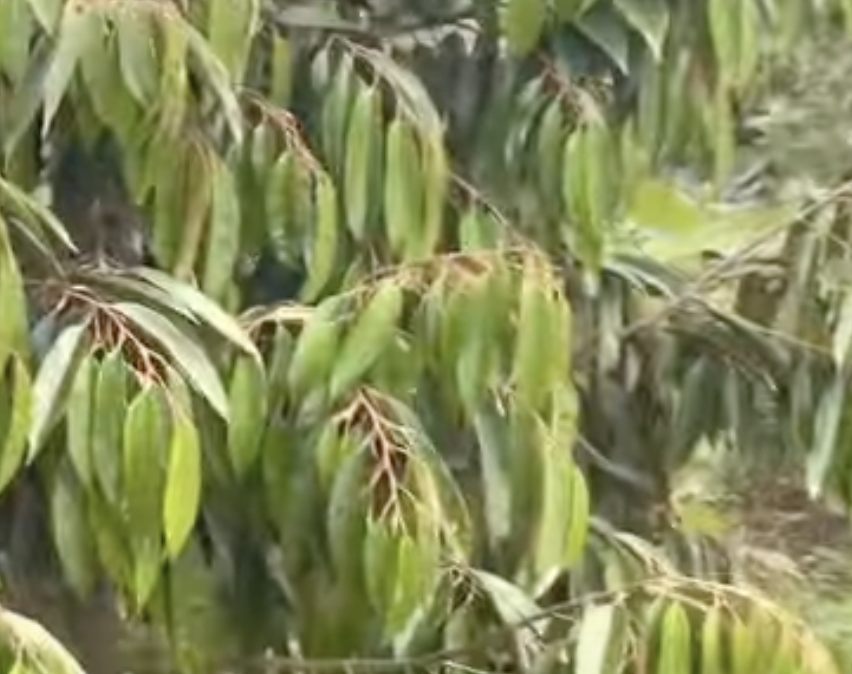
Label: yellow_leaf